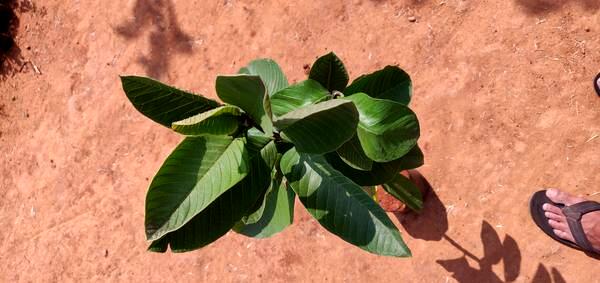
Plant: Gauva